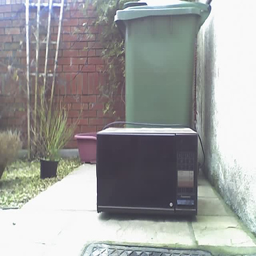
A microwave sitting outside next to a garbage can.
The microwave is set outside next to a trash can.
A microwave with the trash bin in the background outside.
A microwave is sitting on the ground by the trash.
Large microwave oven outside on a patio next to a green trash container.